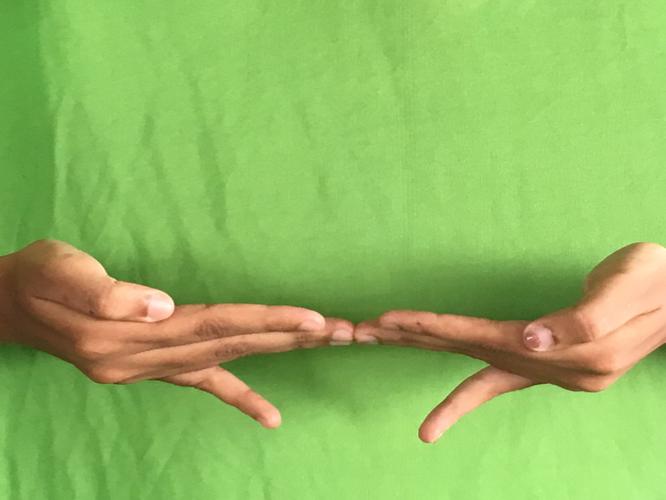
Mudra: Khatva
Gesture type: double_hand